Battles of Napoleon

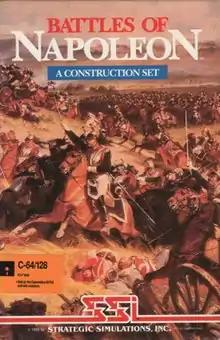

Battles of Napoleon is a computer wargame by Chuck Kroegel and David Landrey. It was published in 1988 by Strategic Simulations for the Apple II, Commodore 64, and MS-DOS compatible operating systems.